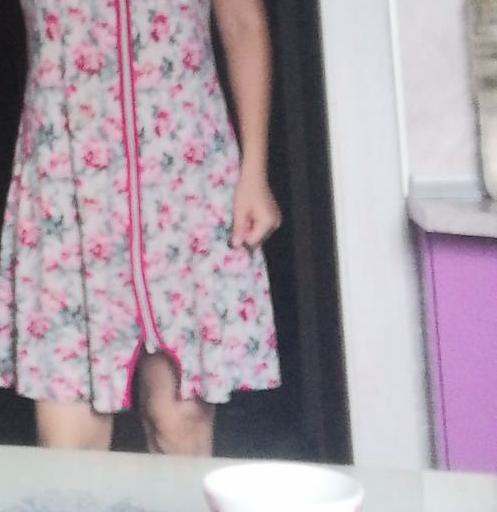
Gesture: no_gesture